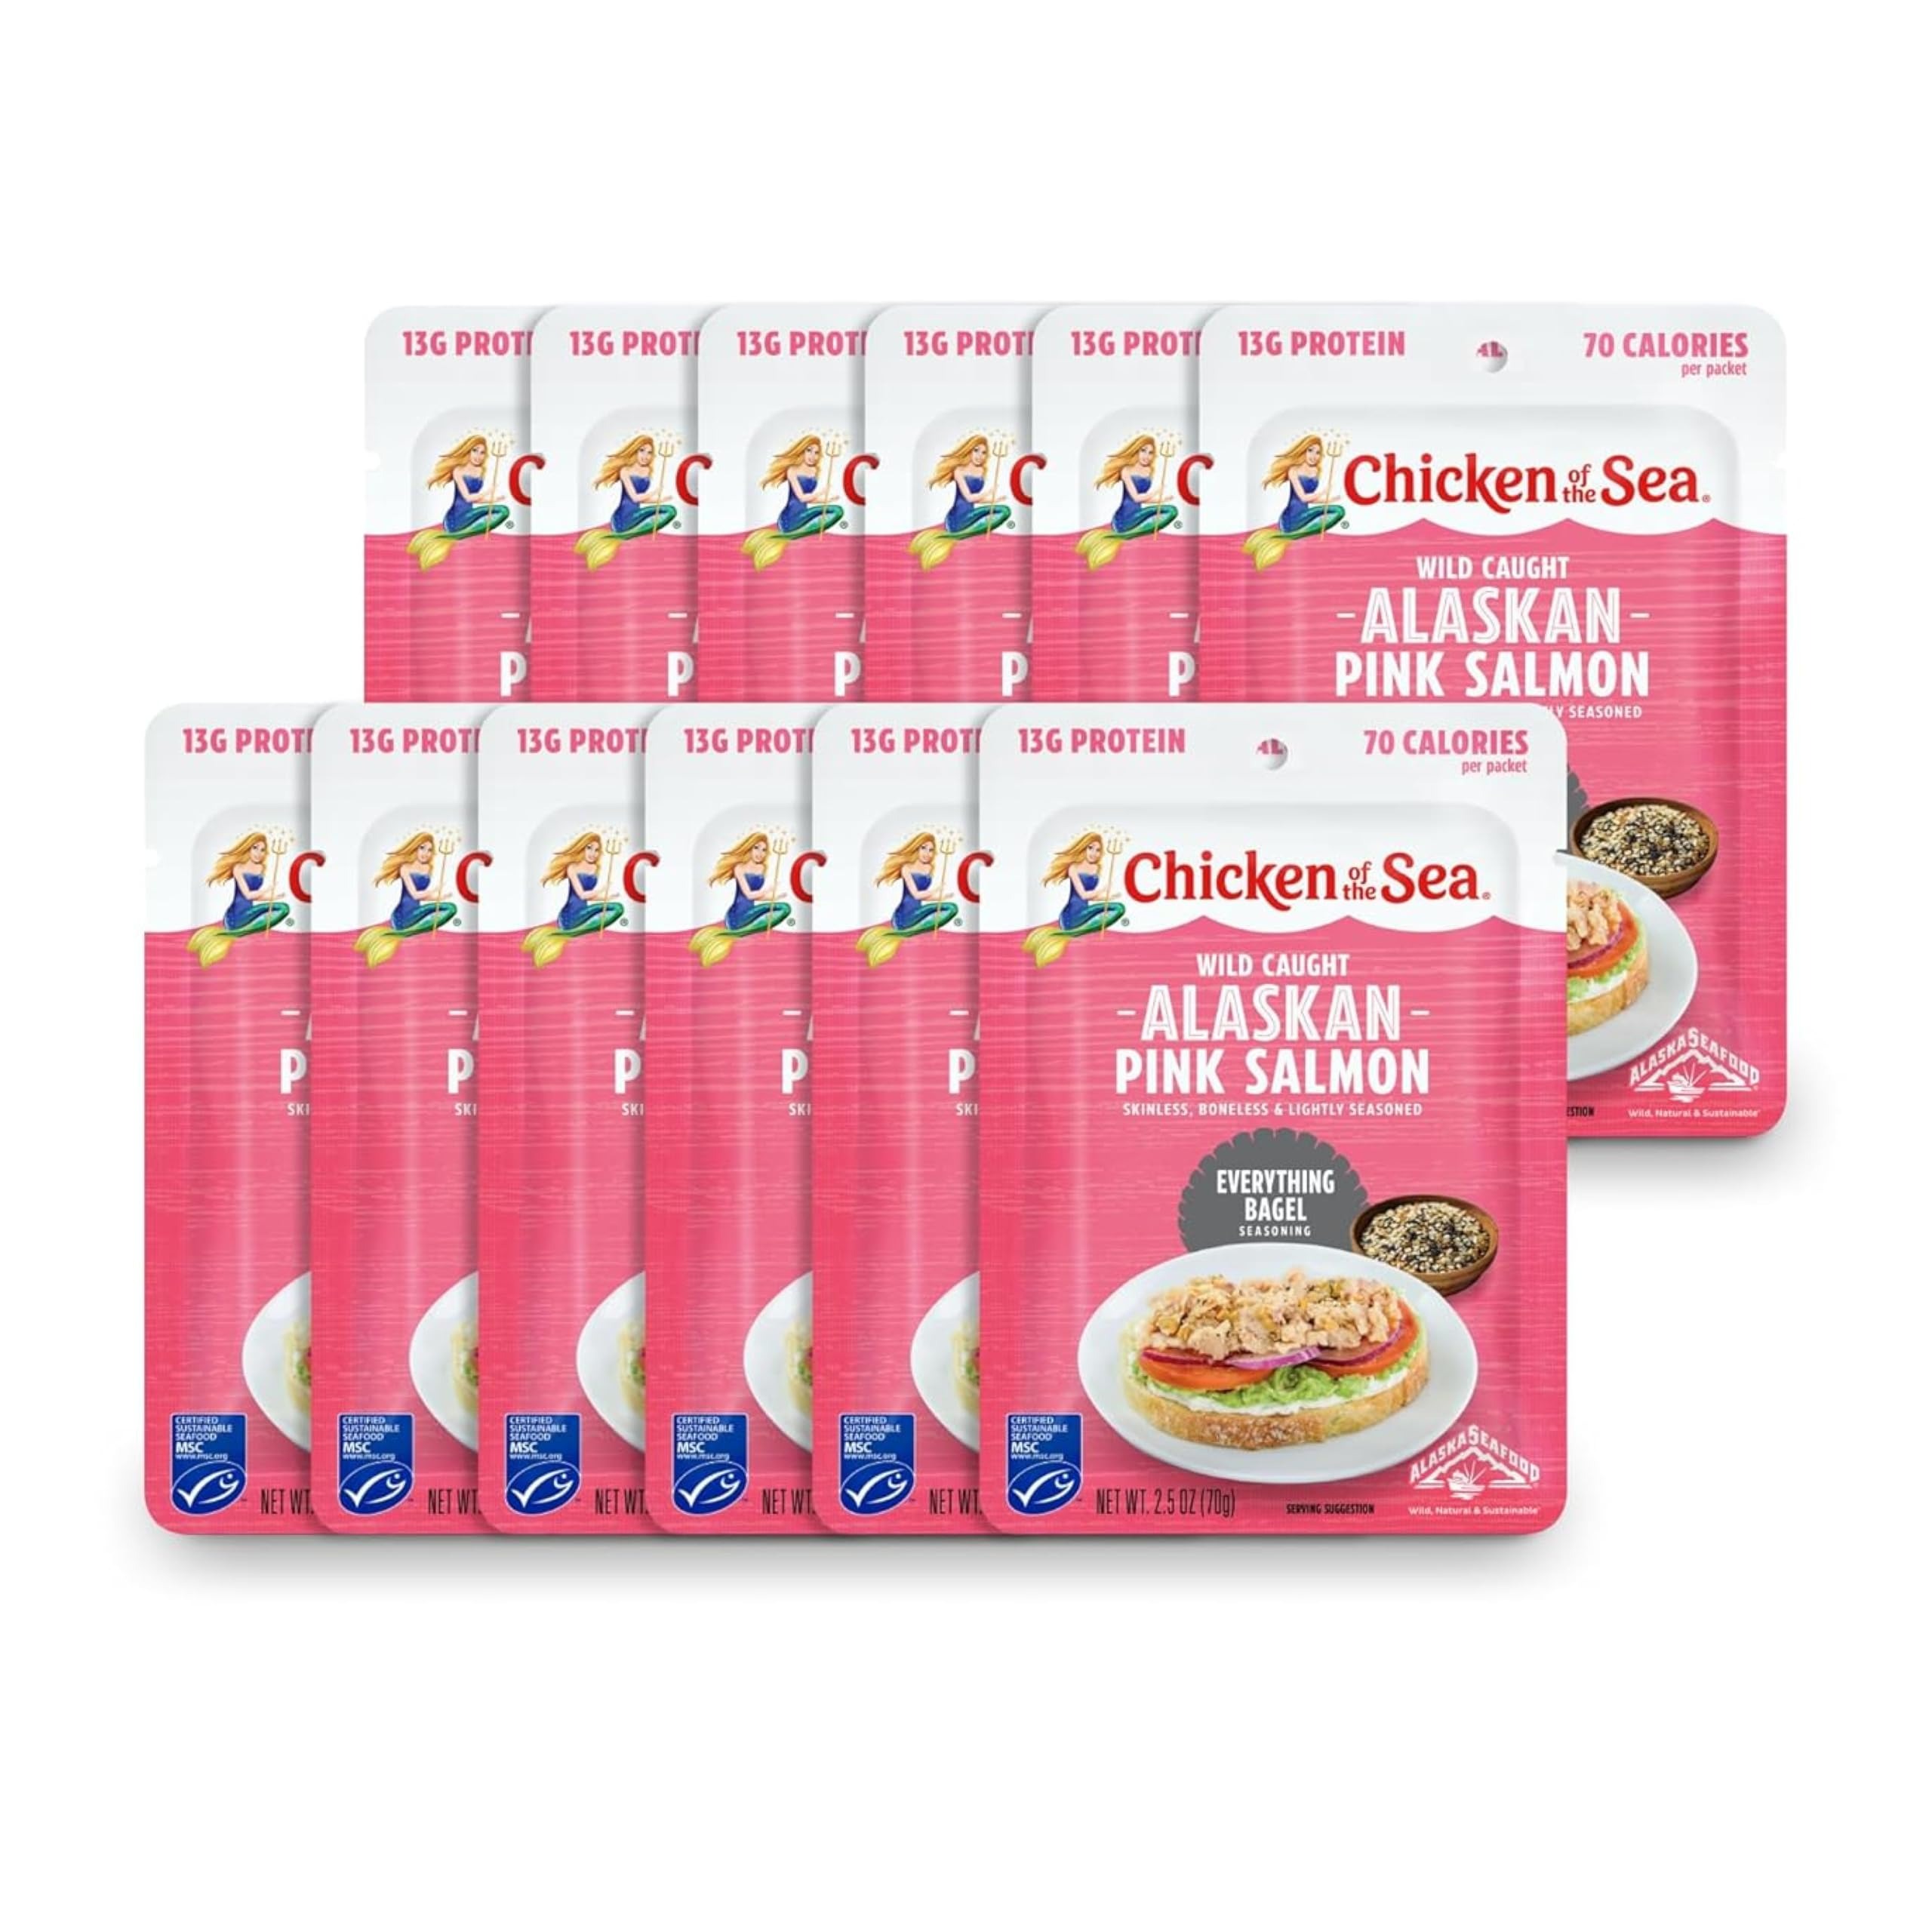
Item Name: Chicken of the Sea Alaskan Pink Salmon, 2.5 Ounce Packets (Box of 12), Wild Caught Salmon, Everything Bagel Seasoning
Bullet Point 1: DELICIOUS, WILD CAUGHT SALMON: We took our delicious, wild caught Alaskan pink salmon and seasoned it with all the craveable flavors of an everything bagel—minus the bagel. Our pink salmon uses 100% simple ingredients and contains high quality cuts of boneless, skinless wild salmon.
Bullet Point 2: CONVENIENT, READY-TO-EAT PACKETS: Convenient, on-the-go packet? Check. Omega-3s and 20g of lean protein? Check and check. With garlic, onion, and sesame seeds, your post-gym avocado toast never looked better.
Bullet Point 3: HIGHLY NUTRITIOUS: Wild caught salmon contains a wide range of essential nutrients, including protein, vitamin D, and heart-healthy omega-3s. Each packet of Chicken of the Sea Alaskan Pink Salmon with Everything Bagel Seasoning contains 13 grams of protein, 1 gram of total fat, and 2 grams of carbs—ideal for keto, paleo, and Mediterranean diets. It’s an excellent addition to any healthy, active lifestyle.
Bullet Point 4: RESPONSIBLY SOURCED: Our wild caught pink salmon comes from cold Alaskan waters and is Marine Stewardship Council (MSC) certified, offering high quality, responsibly caught salmon and other seafood.
Bullet Point 5: BULK 12-PACK: Buy your wild salmon pouches in bulk and save! Each order contains 12 2.5-ounce packets so you can stock your pantry with nutritious, delicious salmon.
Value: 30.0
Unit: Ounce

Price: 2.265